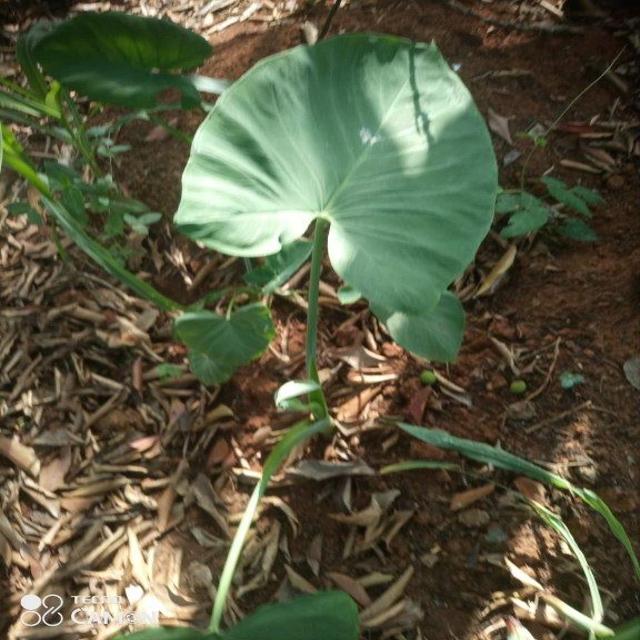
Label: Healthy